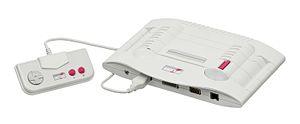
Dans l'histoire des consoles de jeux vidéo, la troisième génération représente l'ère des consoles 8 bits. Cette ère est la première après le krach du jeu vidéo de 1983, elle se termine au début des années 1990 avec l'ère des consoles 16 bits. Cette génération commence en 1983 et se termine en 2003 avec l'arrêt de la production de la Famicom au Japon.